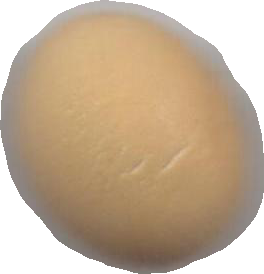
Variety: Grobogan